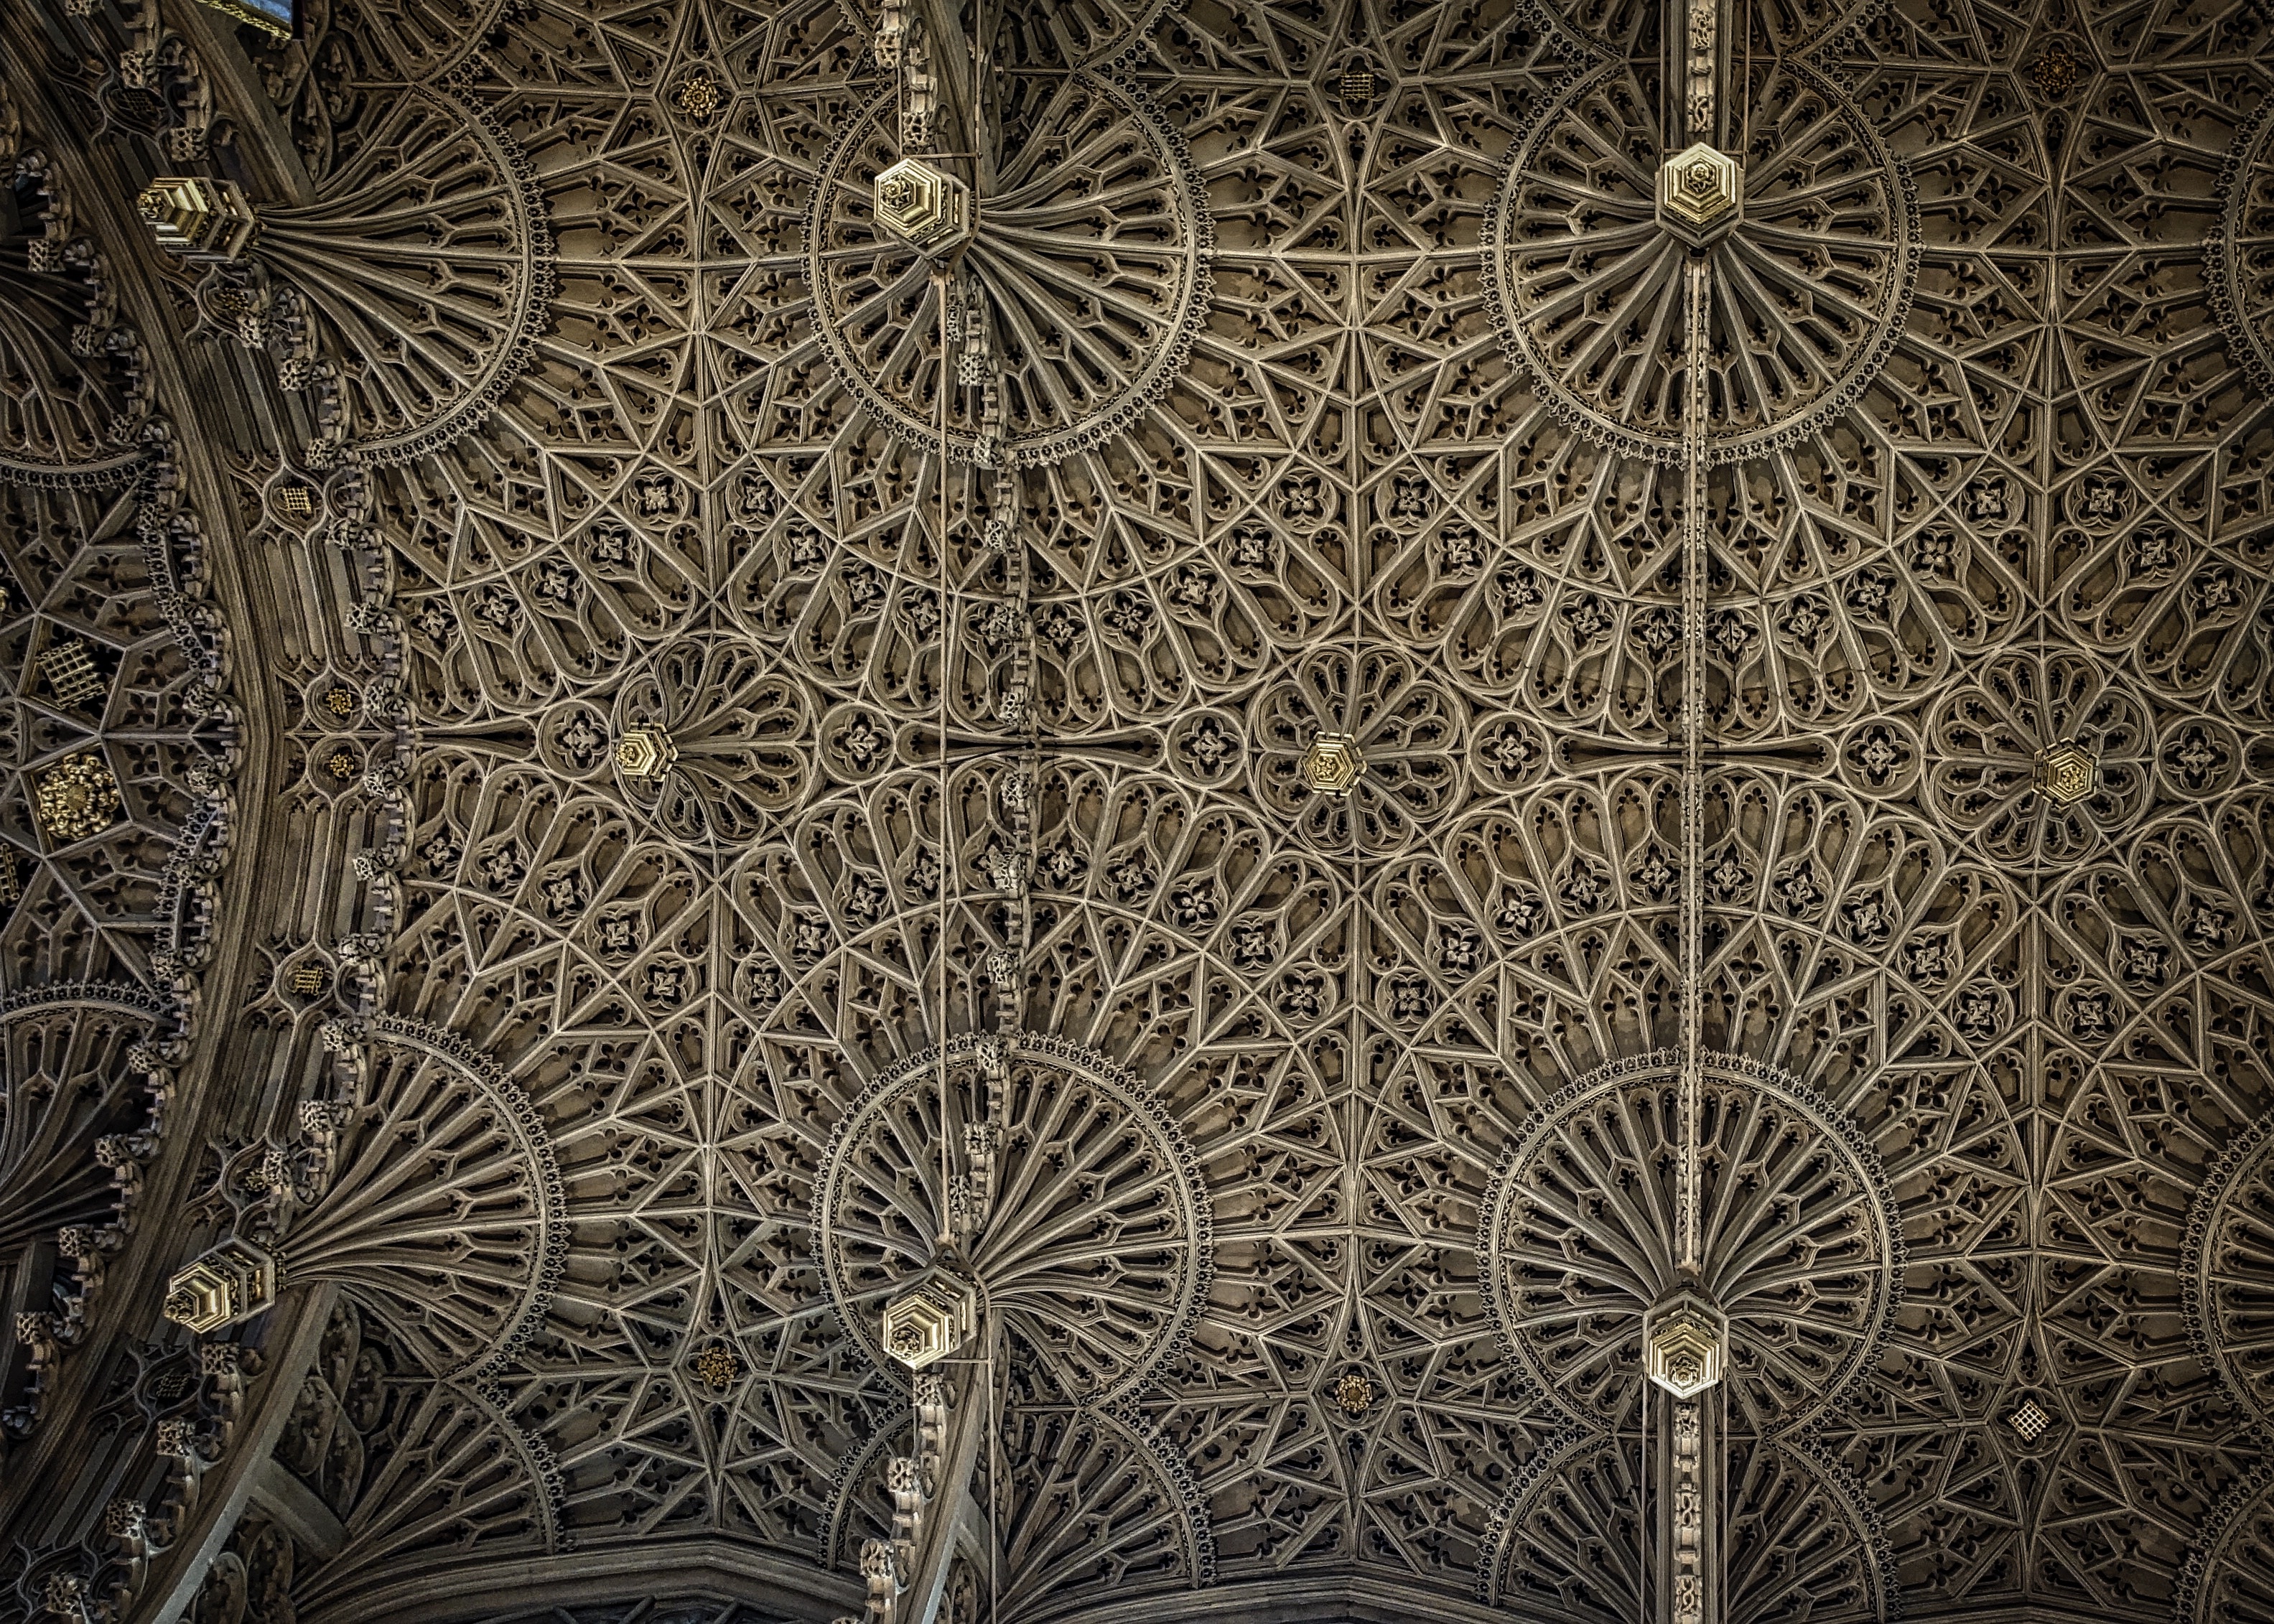
architecture, texture, building, ceiling, decoration, pattern, line, religion, landmark, cathedral, circle, textile, medieval, art, design, arches, symmetry, wallpaper, worship, dome, flooring, westminster abbey